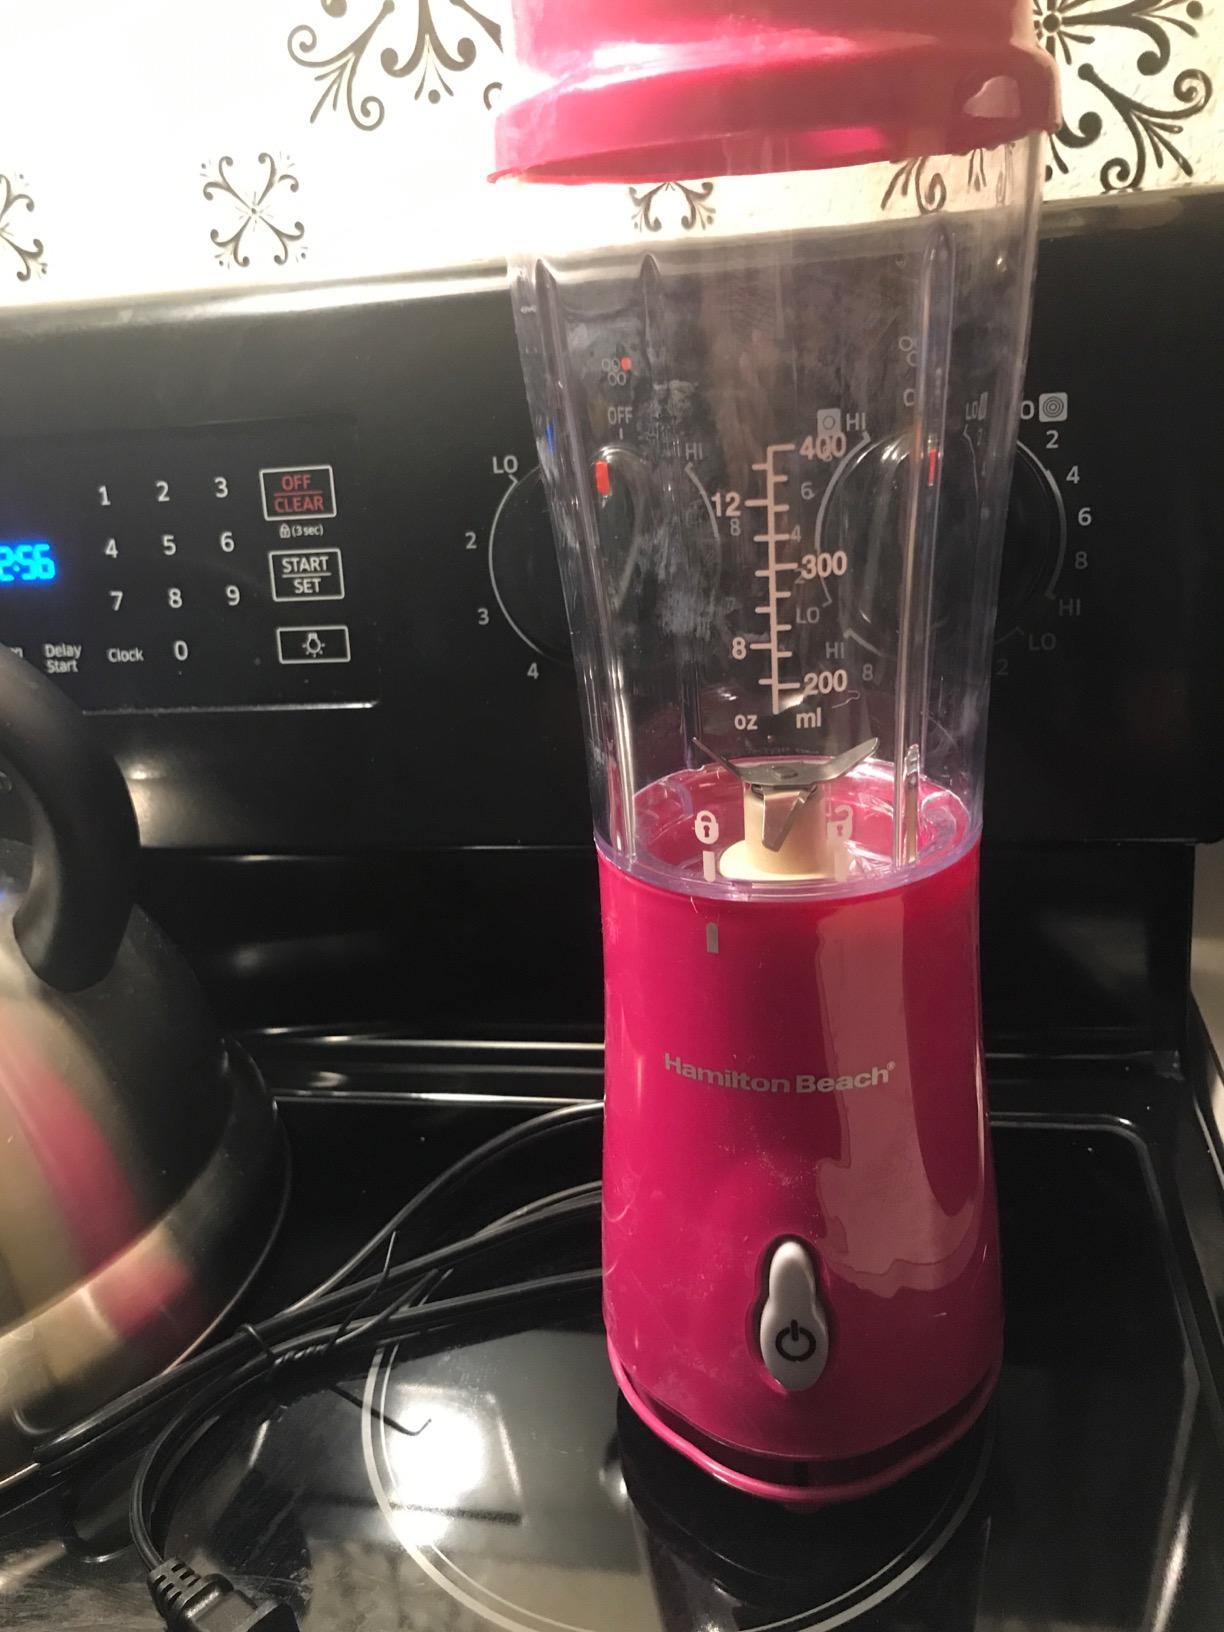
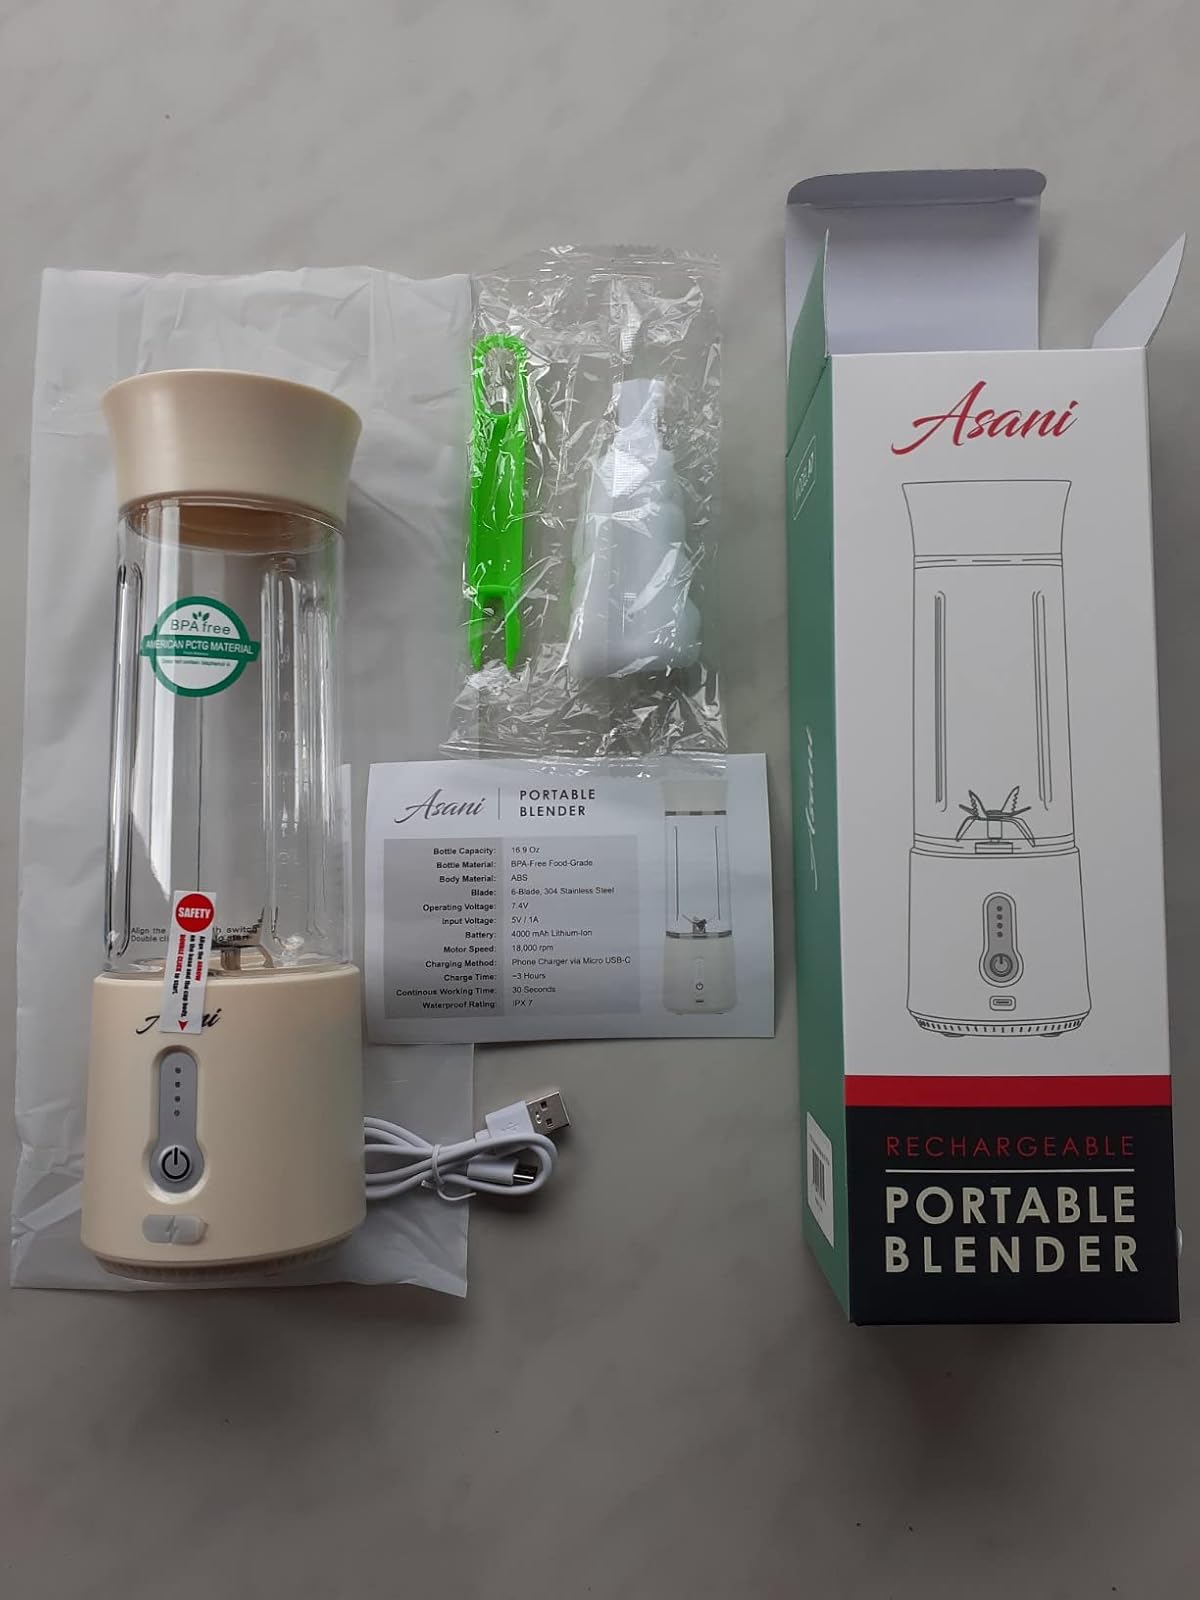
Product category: items_blender
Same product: no